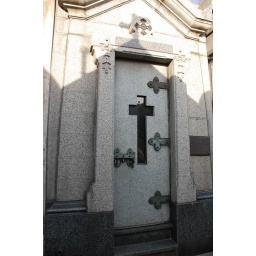
cross door in shadow